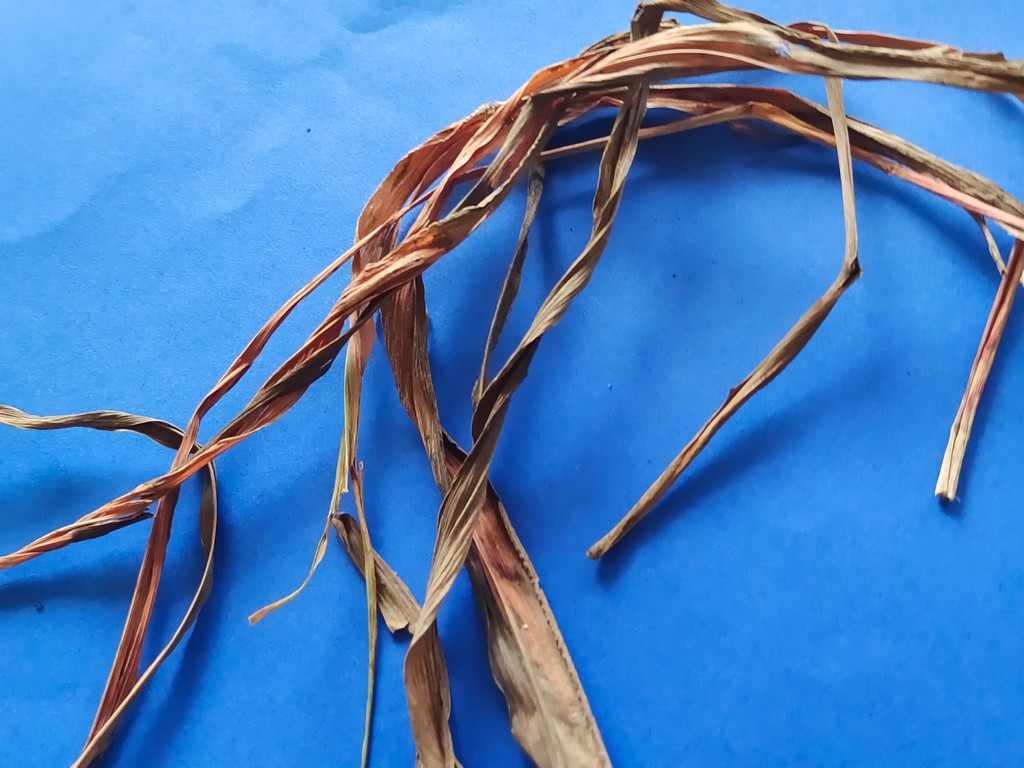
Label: Dried